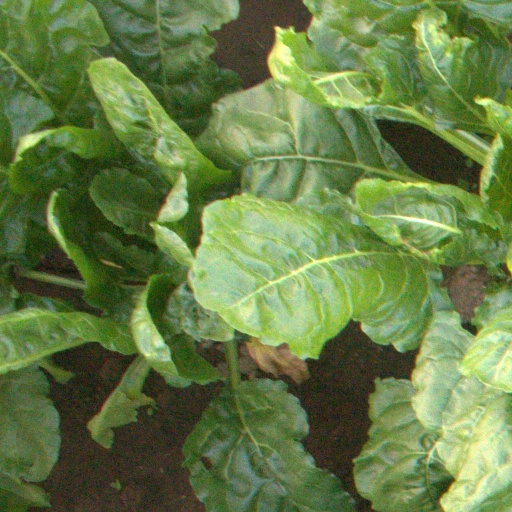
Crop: sugar beet